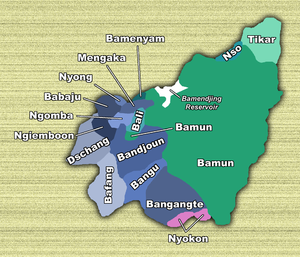
La Région de l'Ouest est l'une des dix régions du Cameroun. Elle est le berceau des ethnies Bamiléké et Bamoun. Son chef-lieu est Bafoussam. D'autres villes de grande importance de la région de l'Ouest sont : Mbouda, Banka qui abrite l'archevêché catholique et les chutes du Mouankeu village du politicien Jean MbouédeuBandjoun, Dschang, Bangangté, Foumban, Bafang, Baham, Bamena. Elle est la plus petite région en superficie mais la plus importante du pays en densité. Elle est constituée d'une population à majorité jeune et très dynamique.